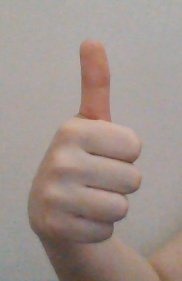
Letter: aleff